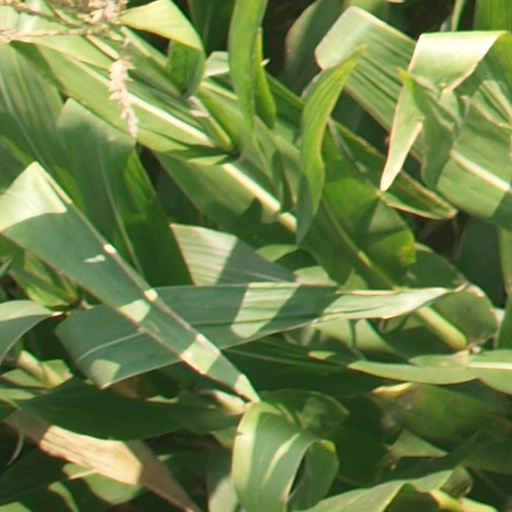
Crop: maize; corn